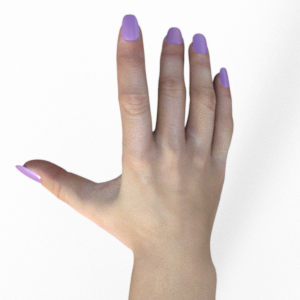
Label: paper